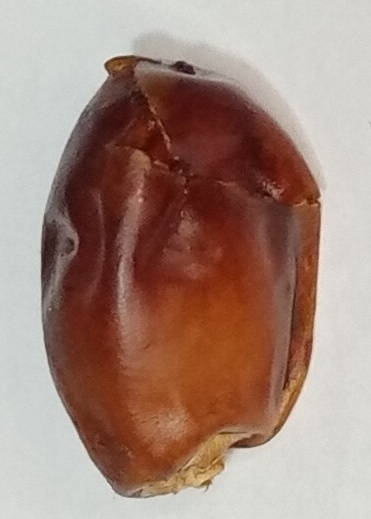
Variety: aseel
Size: small
Grade: grade-1